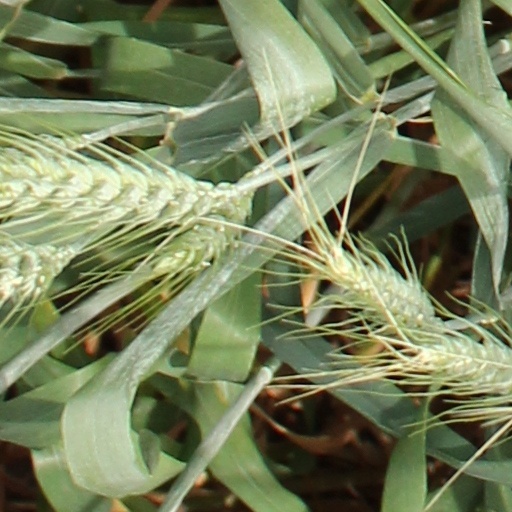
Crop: wheat